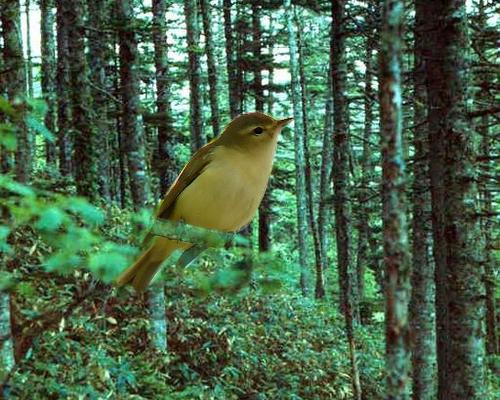
Bird species: Warbling_Vireo
Bird type: landbird
Background: land